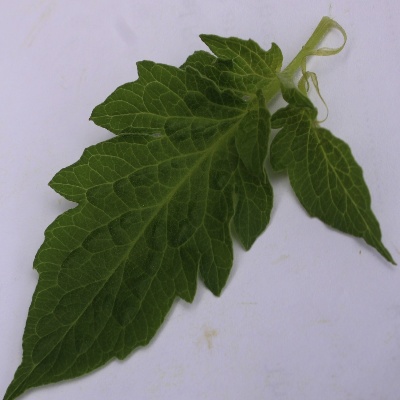
Crop: Tomato
Condition: healthy